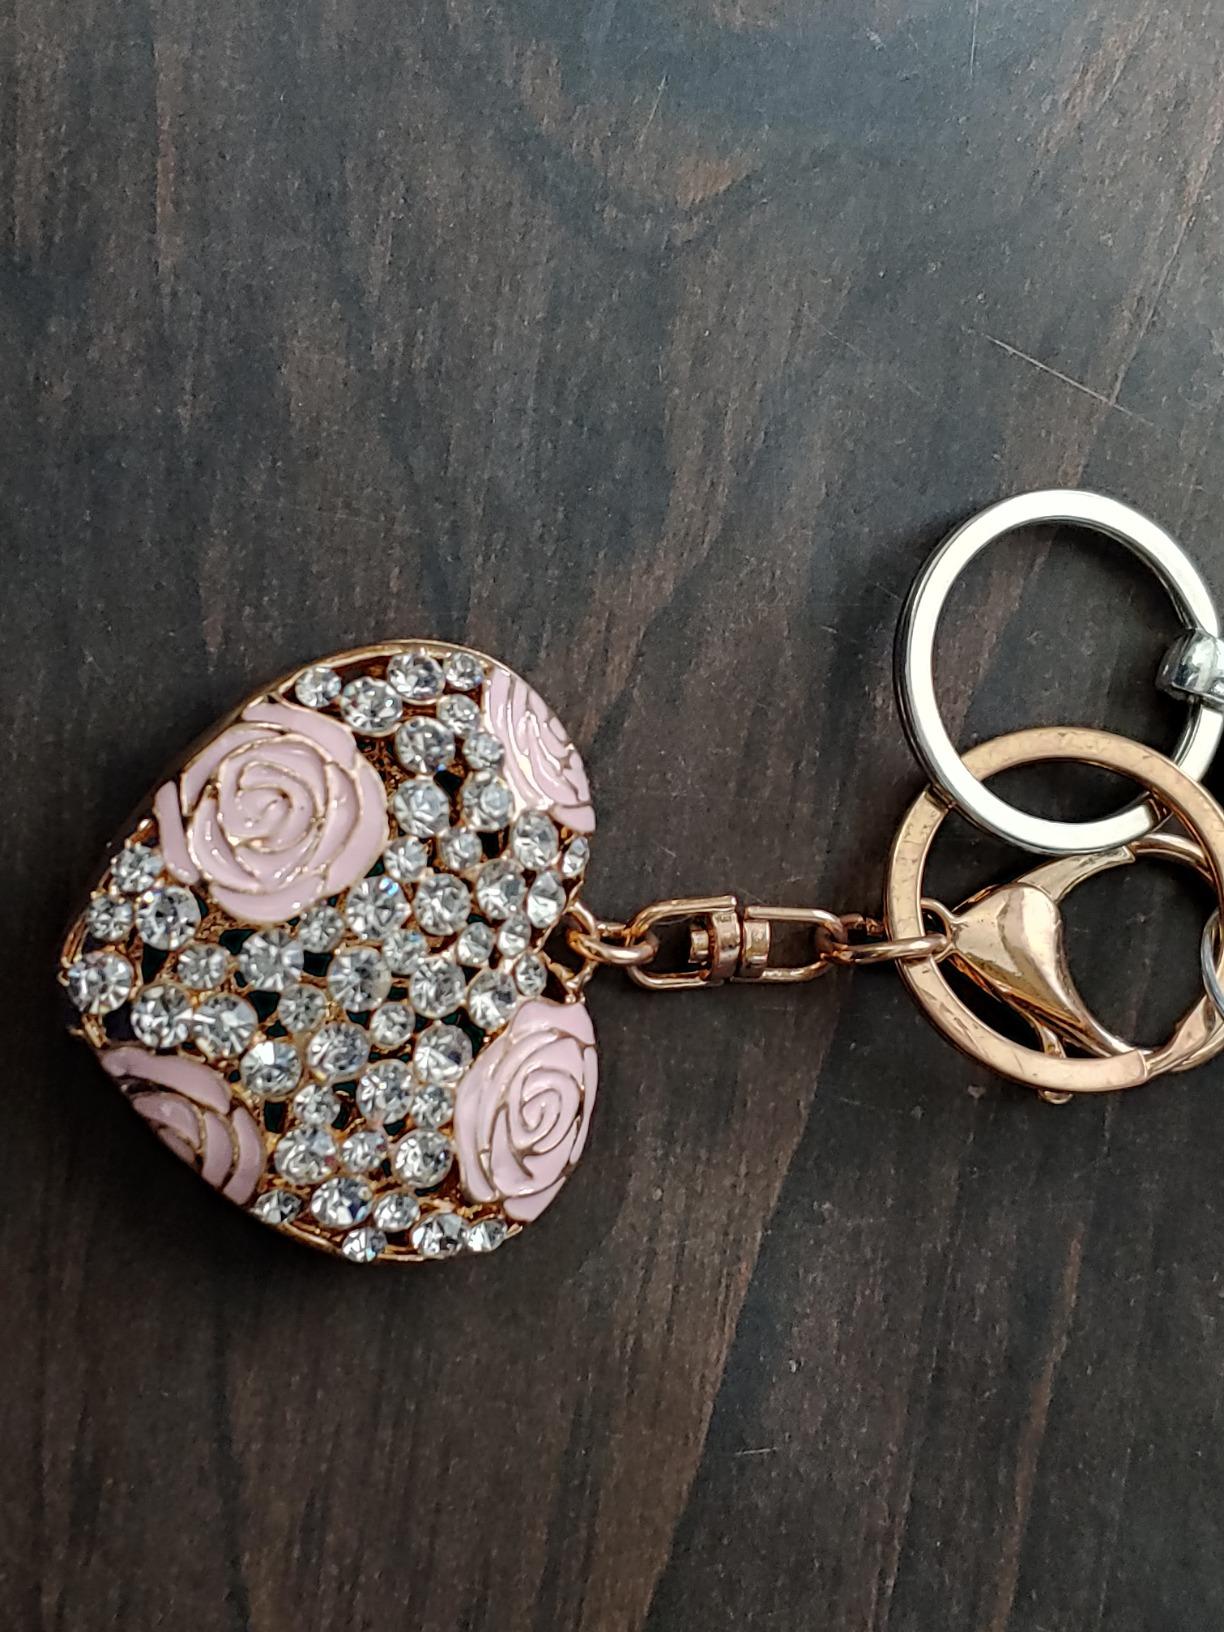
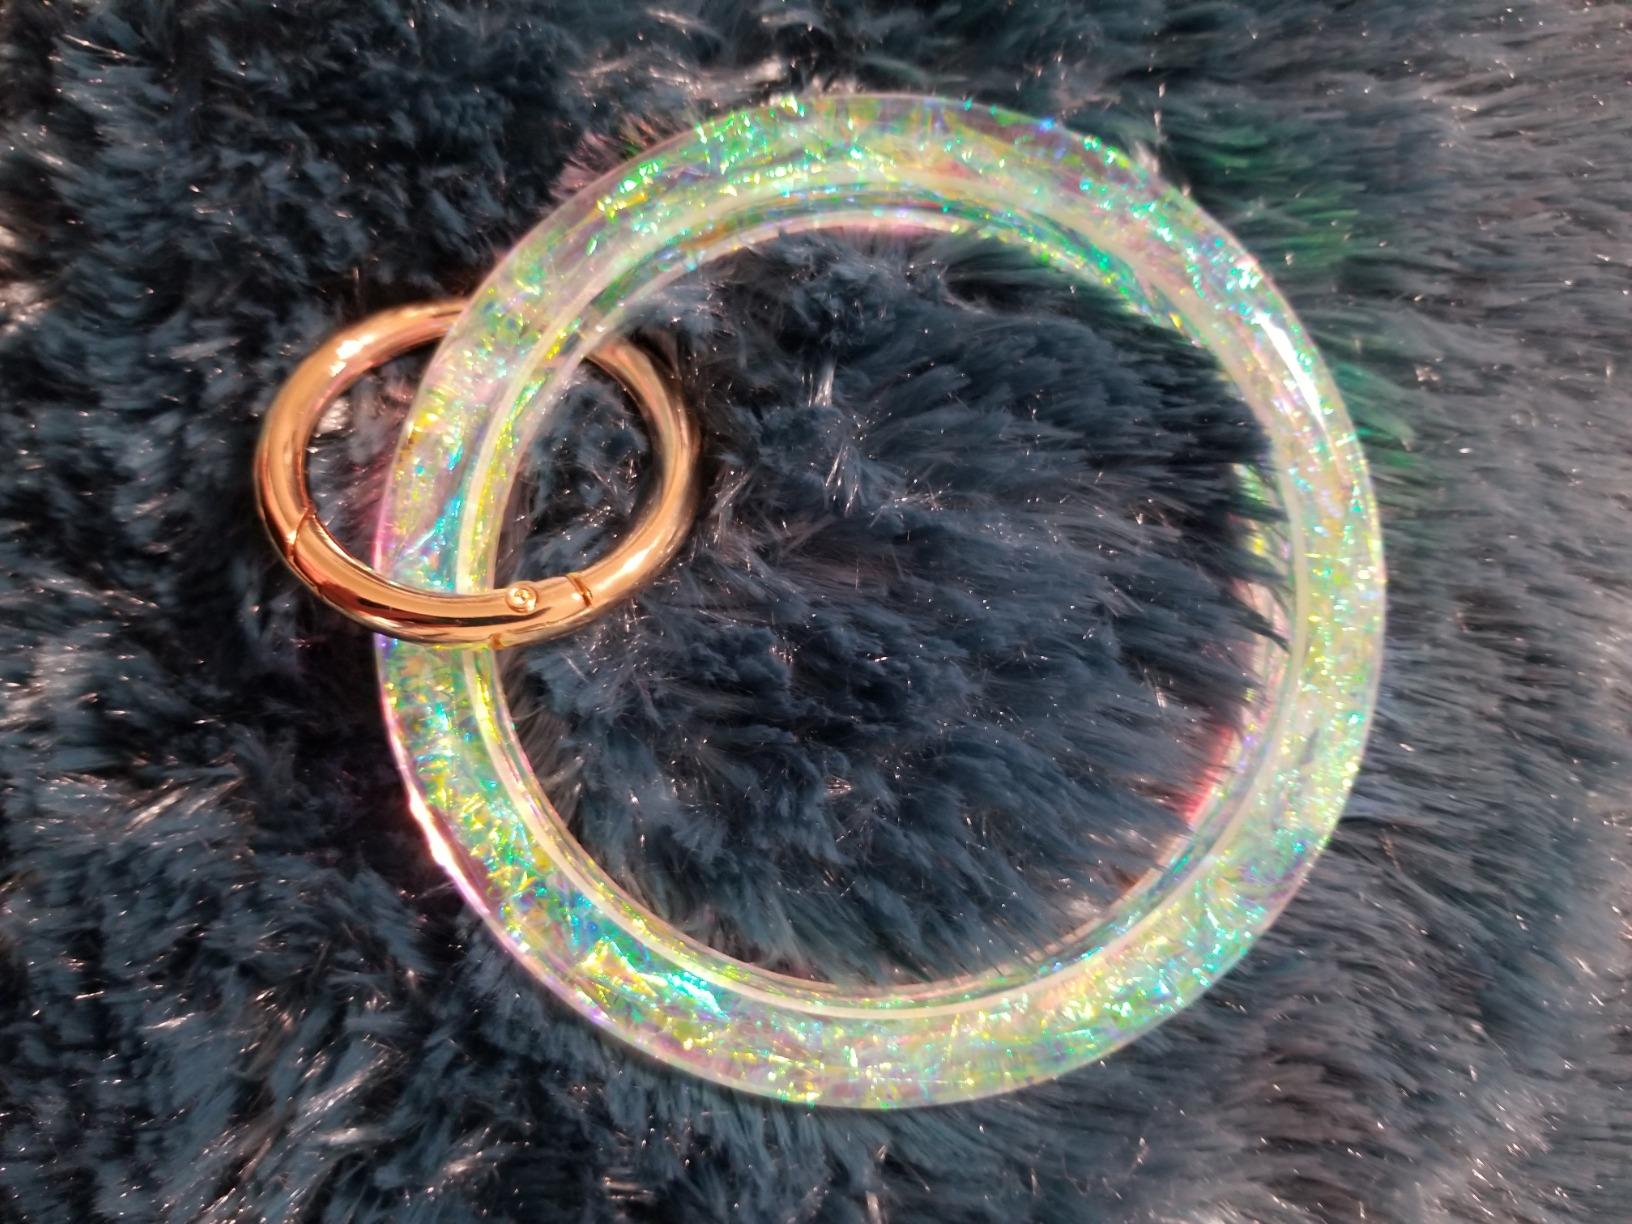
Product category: accessories_keychain
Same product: no